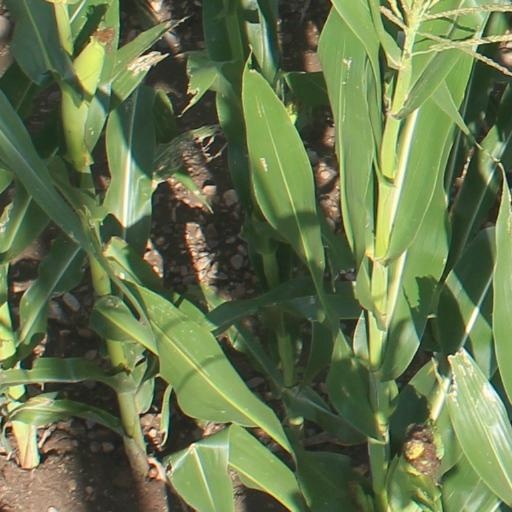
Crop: maize; corn